Toramana of Kashmir

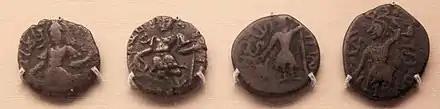
Coins of Toramana of Kashmir, Shanghai Museum.

Several rulers with Alchon names appear in Kalhana's "Rajatarangini" (composed in the 12th century CE).